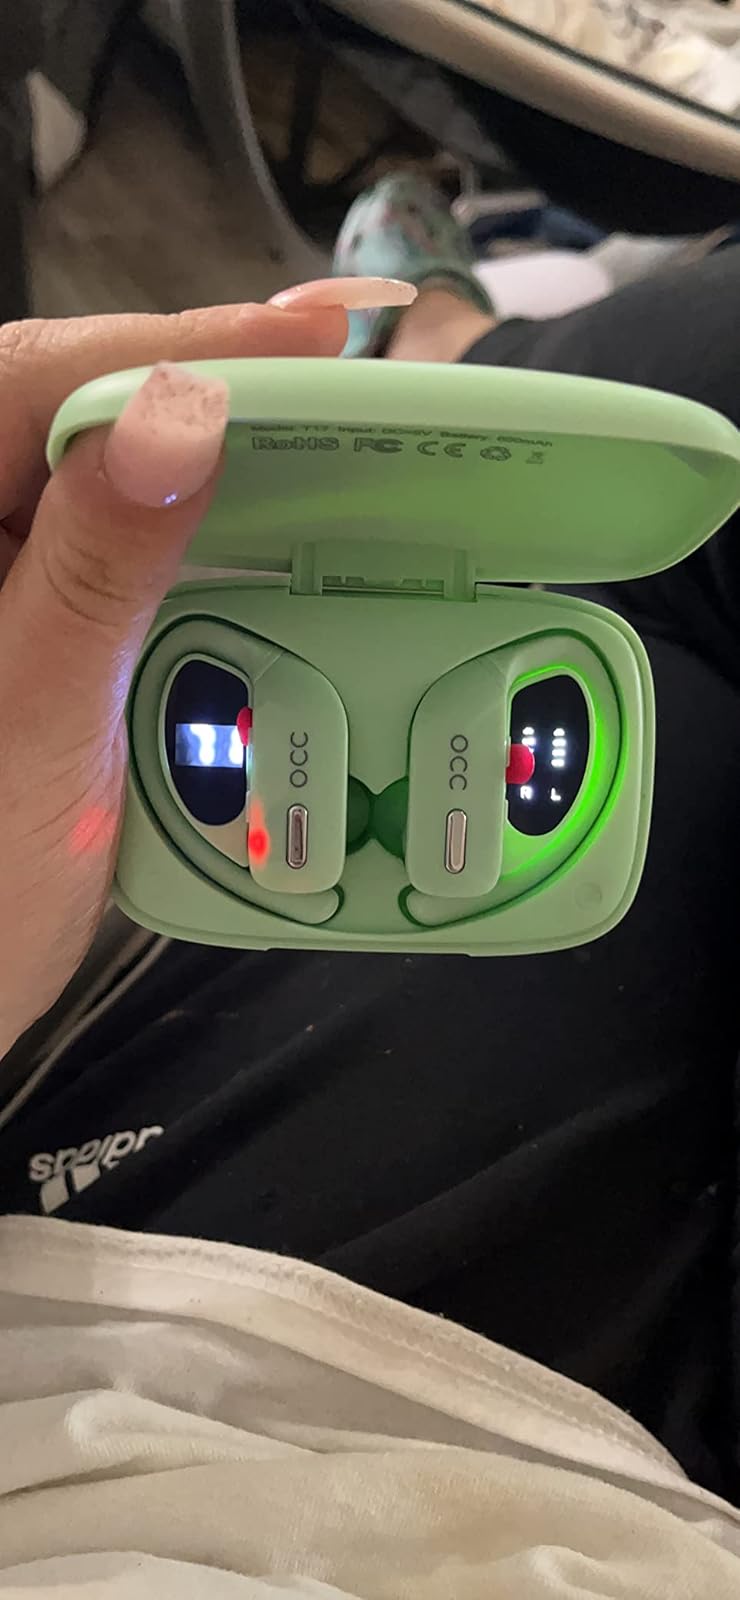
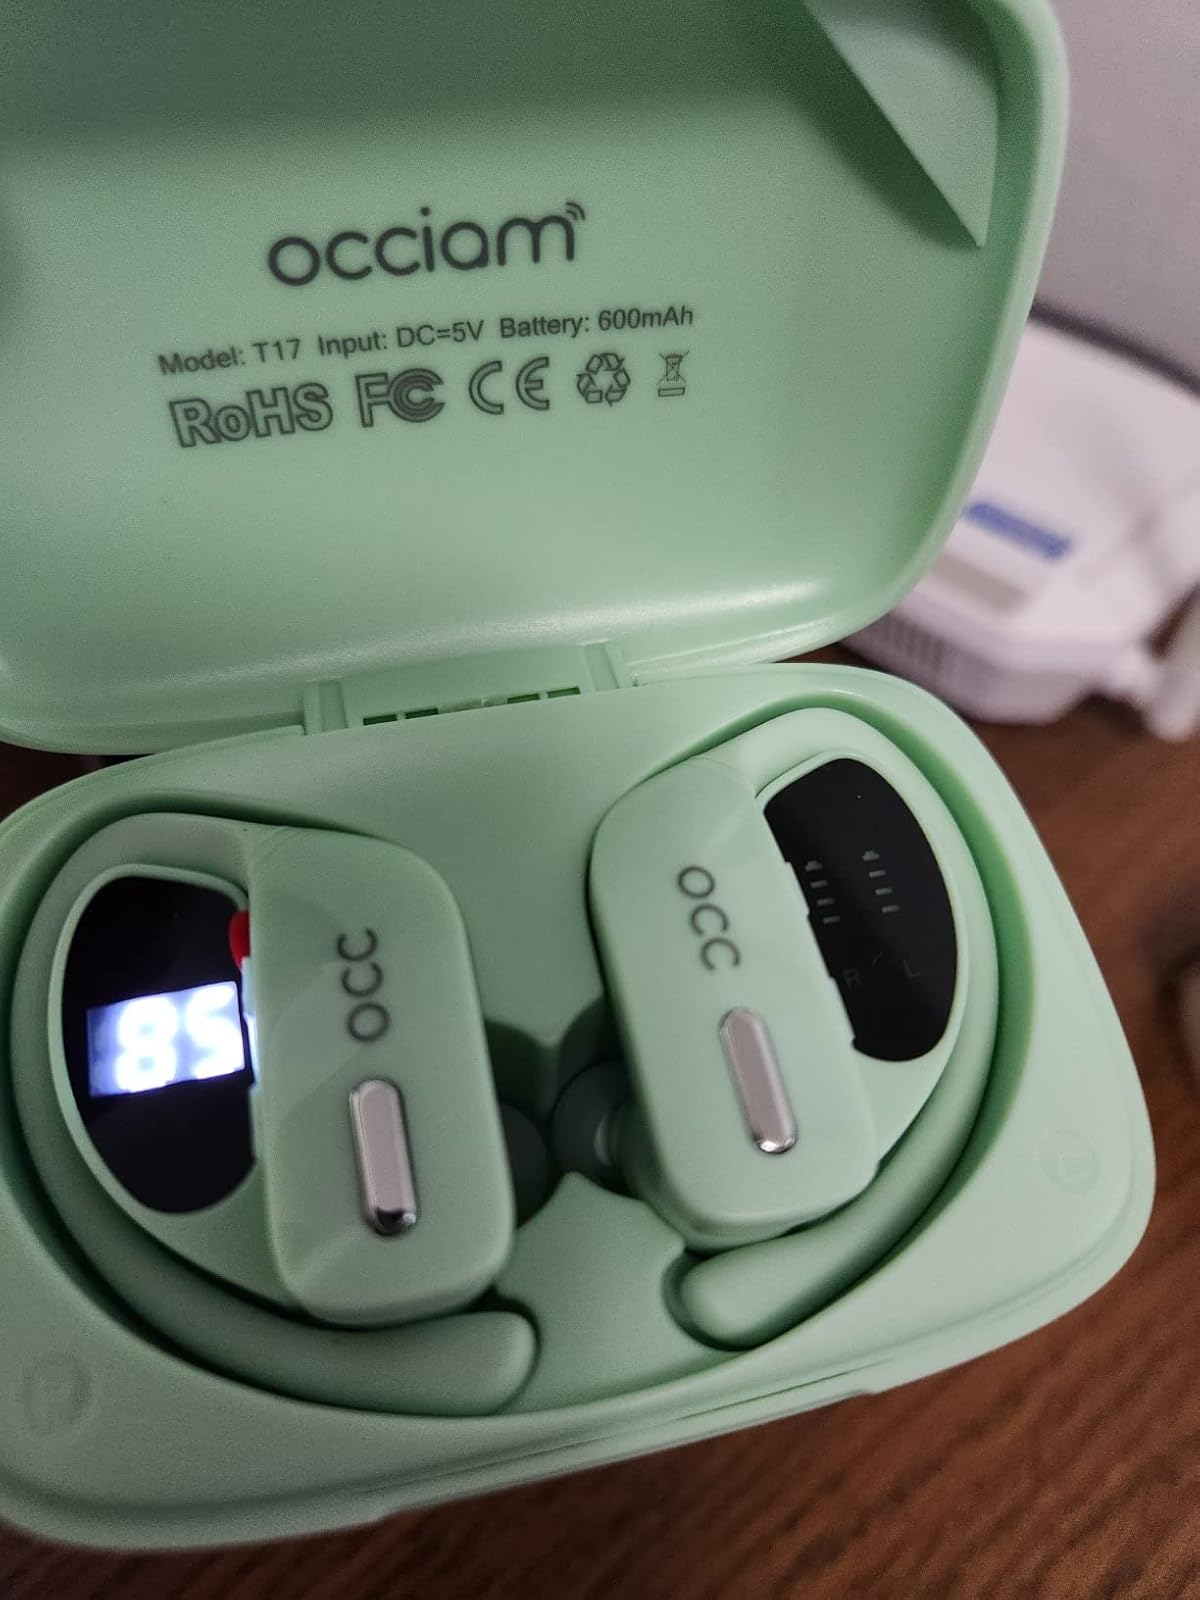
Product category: earbuds
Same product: yes